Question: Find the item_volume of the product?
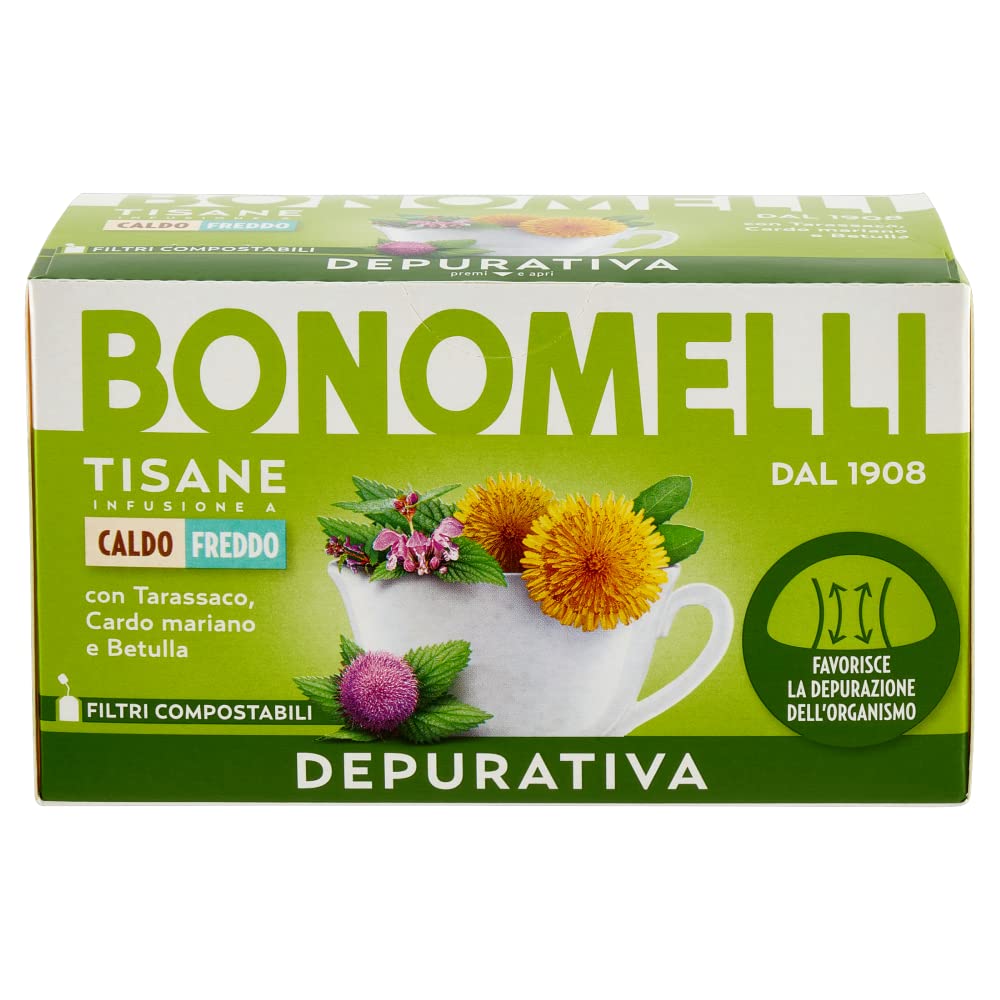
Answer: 1908.0 decilitre